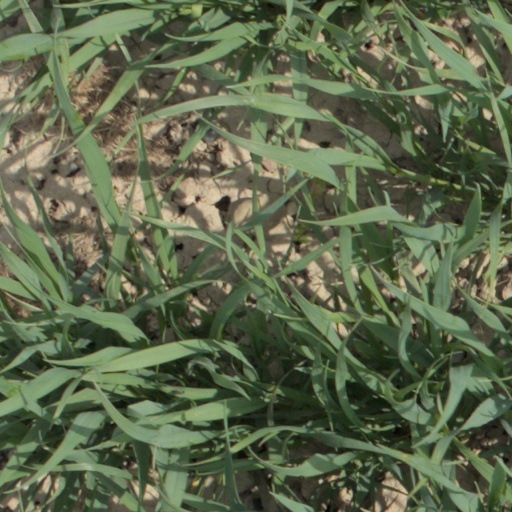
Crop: wheat